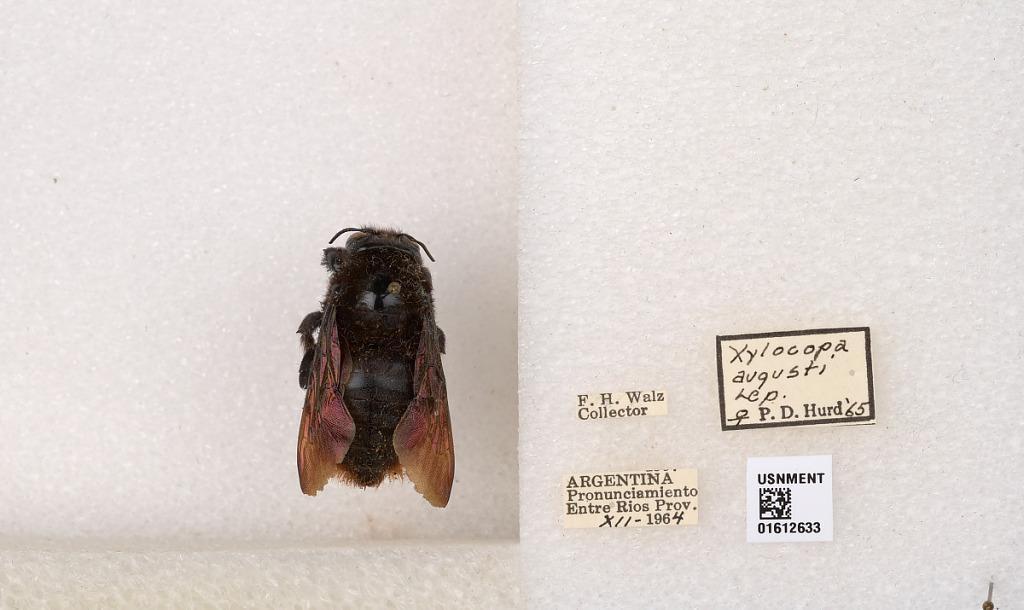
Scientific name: Xylocopa (Neoxylocopa) augusti Lepeletier
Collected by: F. Walz
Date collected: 1964-12-1
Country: Argentina
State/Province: Entre Rios
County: Departamento de Uruguay
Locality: Pronunciamiento
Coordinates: -32.3452, -58.4404
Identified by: Hurd, P. D.